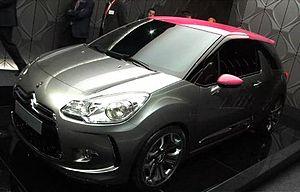
Le concept DS Inside au salon de Genève 2009
Le Salon international de l'automobile de Genève 2009 est un salon automobile qui s'est tenu du 5 mars au 15 mars 2009 à Genève. Il s'agit de la 79ᵉ édition internationale de ce salon, organisé pour la première fois en 1905. 120 nouveautés y sont présentées par 55 constructeurs.
La DS 3 est une citadine du constructeur automobile français DS Automobiles, après une première période sous la marque Citroën et le nom DS3. Commercialisée de mars 2010 à janvier 2020, elle appartient au segment des citadines premium, ce qui la met en concurrence directe avec la Mini, l'Alfa Romeo MiTo et l'Audi A1. Il s'agit du premier modèle de la gamme DS.
DS Automobiles est une marque automobile du segment premium du groupe français PSA. À l'origine, la Ligne DS était une famille haut de gamme de la marque Citroën de 2009 à 2014, puis elle est devenue une marque à part entière après cinq années d'existence en juin 2014. La première présentation officielle de la marque DS Automobiles a lieu le 3 mars 2015 au salon de Genève. Son nom fait référence à la Citroën DS, un ancien modèle haut de gamme de Citroën commercialisé entre 1955 et 1975.